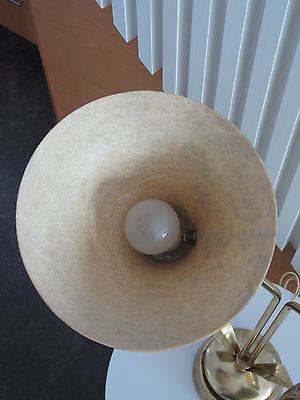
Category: lamp